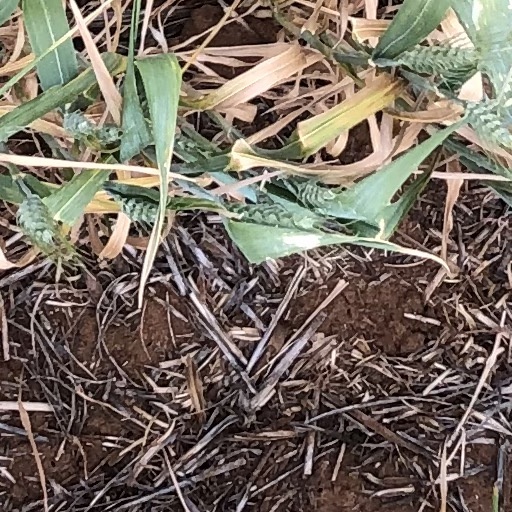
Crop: wheat